Dere Street

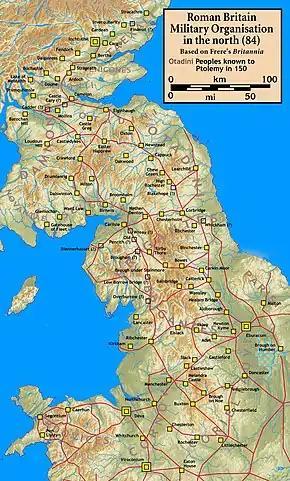
A map of the Roman north , including Dere Street between Eboracum and Veluniate near Camelon

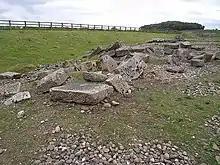
Piercebridge Roman Bridge, remains thought to represent the old Roman bridge over the Tees

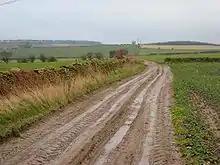
Dere Street at Esh Winning

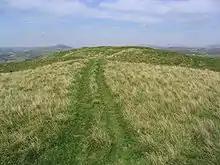
Iron Age hill fort associated with Dere Street at Pennymuir

Dere Street roughly corresponds to the Antonine Itinerary's 1st British route as far as Hadrian's Wall, although it began further south than York: